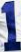
Number: 1